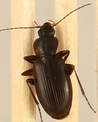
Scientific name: Calathus advena
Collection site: Rocky Mountains NEON (RMNP), plot RMNP_008